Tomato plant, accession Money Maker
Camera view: horizontal (90 deg, fisheye); turntable rotation: 180 degrees
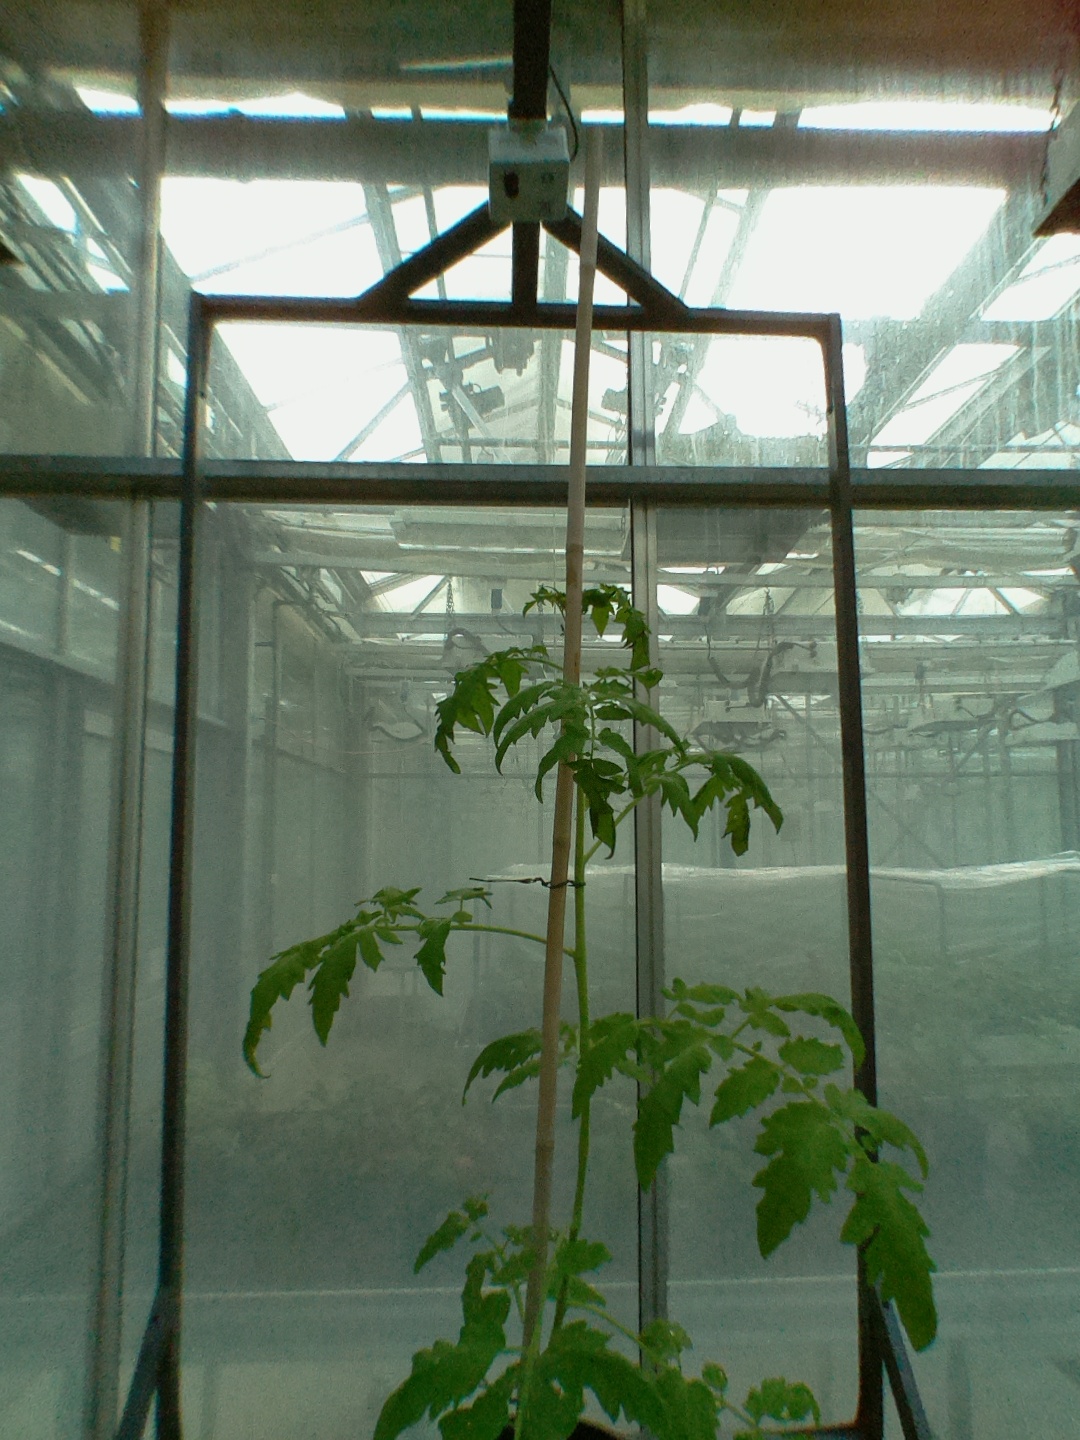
BBCH growth stage 15: 10 of true leaves visible